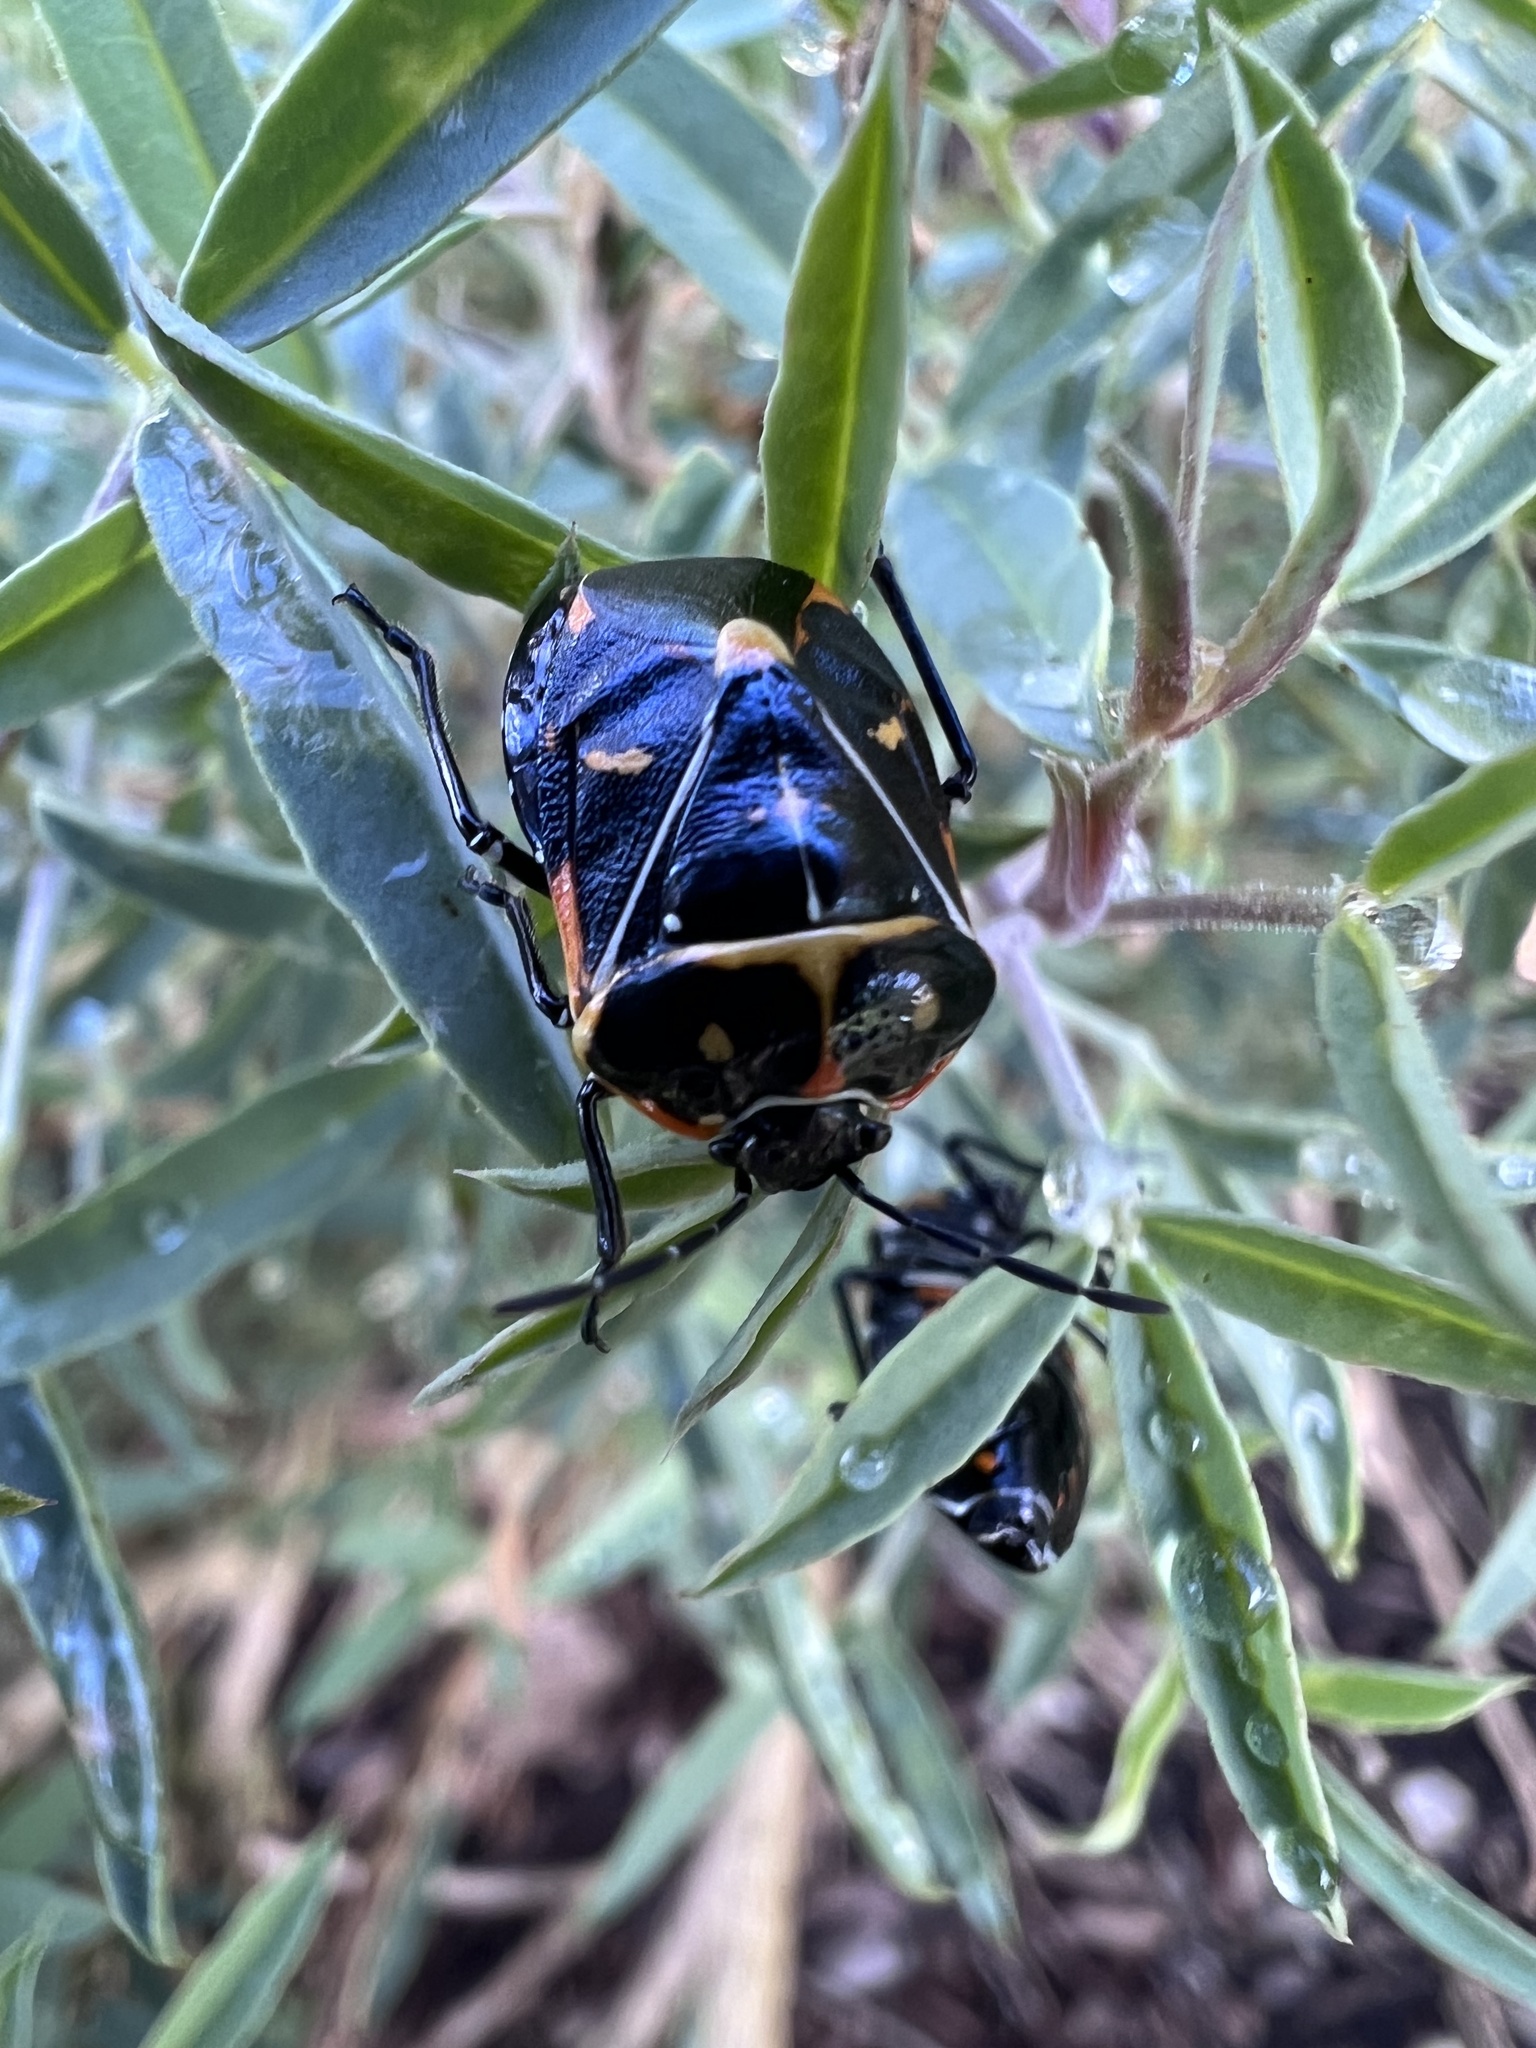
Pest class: stink_bug